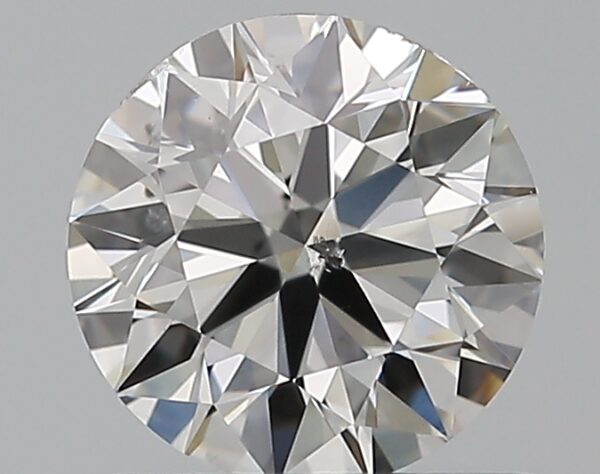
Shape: round
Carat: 0.7
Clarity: SI1
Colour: G
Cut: EX
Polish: EX
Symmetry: VG
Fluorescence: N
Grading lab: GIA
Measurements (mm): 5.61 x 5.68 x 3.51